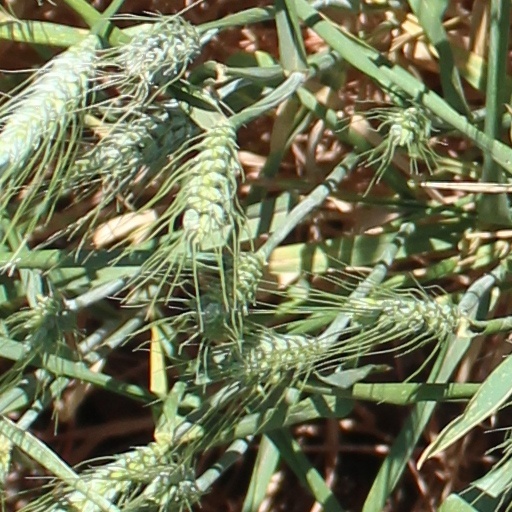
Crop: wheat